De Tomaso

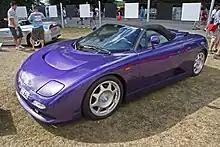
De Tomaso Guarà Spider

The Mangusta was succeeded by the Pantera. It appeared in 1971 with a 351 Cleveland Ford V8 and a low, wedge-shaped body designed by Ghia's Tom Tjaarda. Through an agreement with Ford, De Tomaso sold Panteras in the USA through Ford's Lincoln-Mercury dealers. Between 1971 and 1973, 6,128 Panteras were produced in Modena, the largest number of cars De Tomaso produced. The 1973 oil crisis and other factors compelled Ford to pull out of the Pantera deal at the end of 1973, a few months after buying all of De Tomaso's shares and getting control of the entire production process in the three factories that shared the workload in northern Italy.